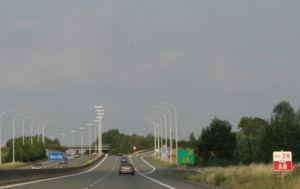
Photo de la A8 au niveau de la sortie 28